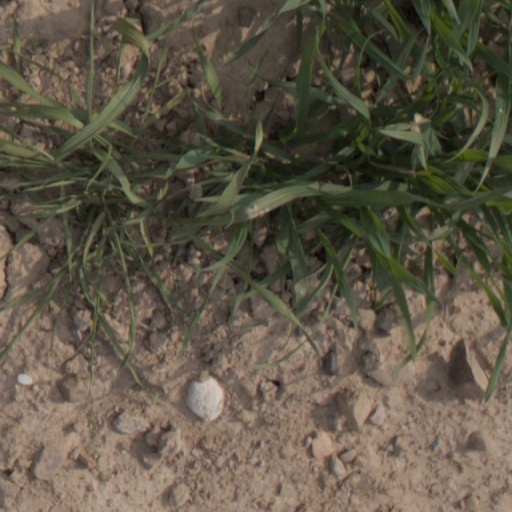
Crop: wheat